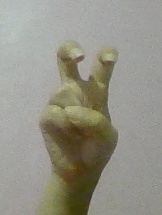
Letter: toot